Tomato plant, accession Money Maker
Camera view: bottom (45 deg); turntable rotation: 210 degrees
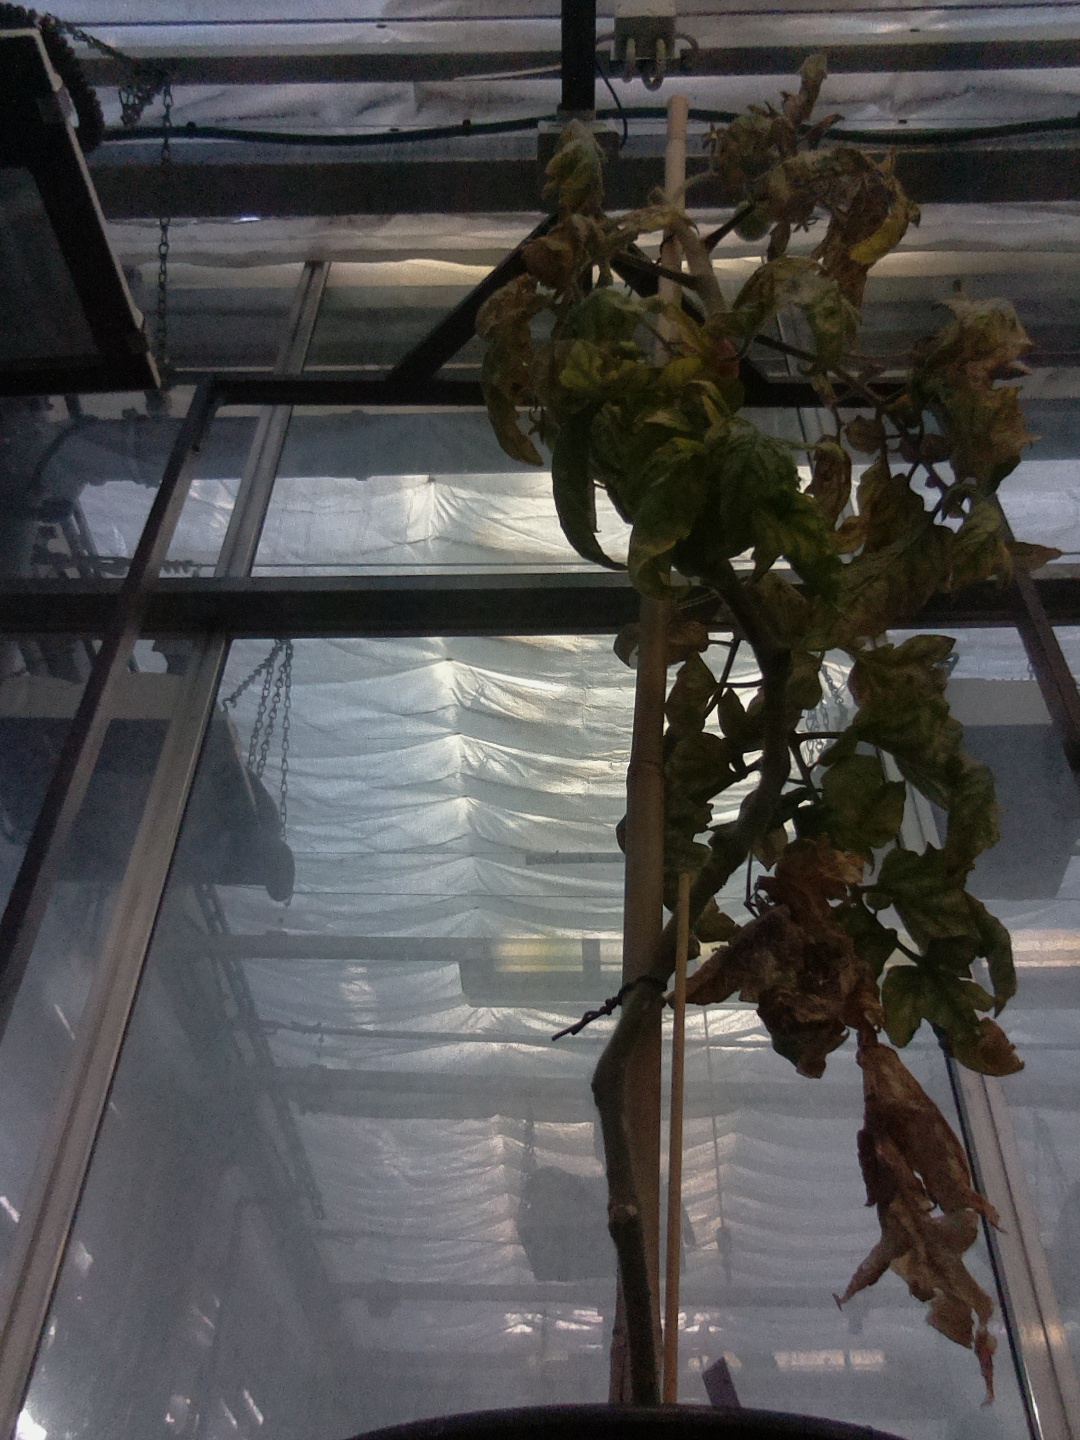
BBCH growth stage 84: 40%-50% of fruits show typical fully ripe color